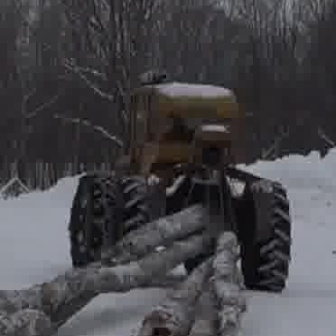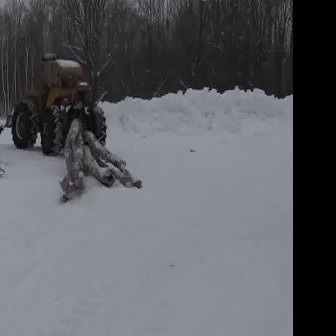
  Please identify the target specified by the bounding box [66,67,290,291] in the first image and locate it in the second image. Return the coordinates in [x_min,y_min,x_max,y_max] format.
Answer: [2,51,106,154]